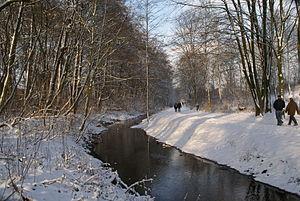
Hambourg (Rahlstedt), Allemagne: La Berner Au